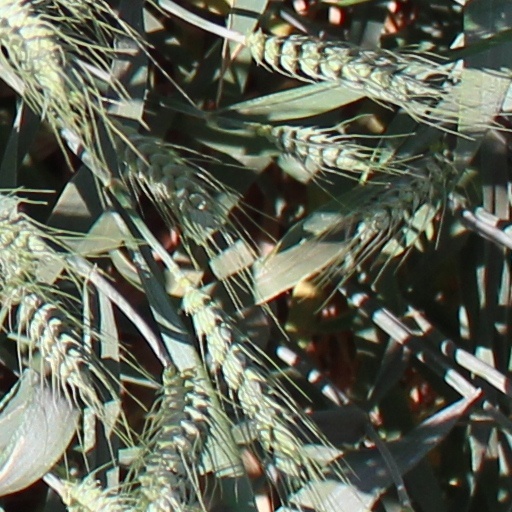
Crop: wheat